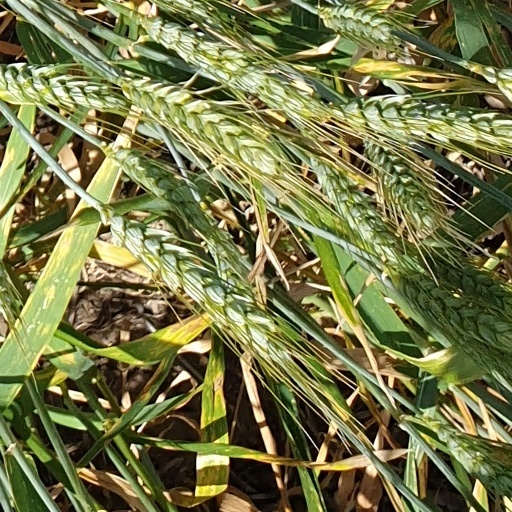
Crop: wheat